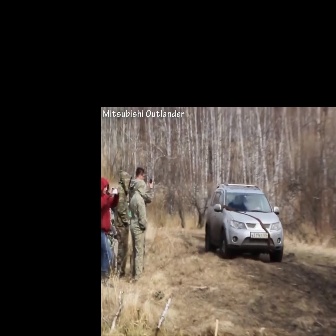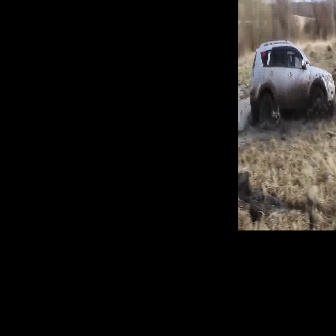
  Please identify the target specified by the bounding box [204,183,283,262] in the first image and locate it in the second image. Return the coordinates in [x_min,y_min,x_max,y_max] format.
Answer: [249,39,335,125]